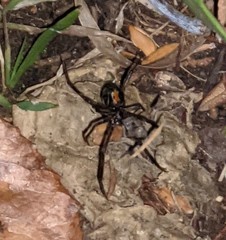
Species: Lactrodectus_hesperus